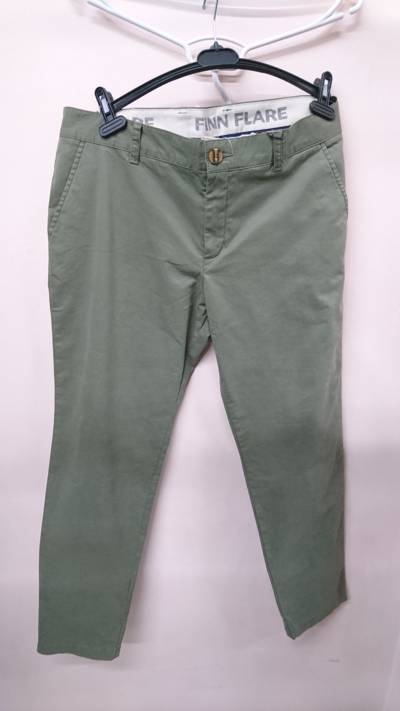
Waste category: clothes